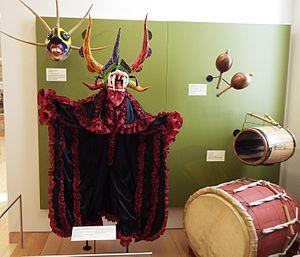
Un vejigante est une figure folklorique des fêtes et carnavals de Porto Rico. Les couleurs traditionnelles du vejigante étaient le noir, le rouge et le jaune. De nos jours, le vejigante porte des masques chamarrés aux ornements vifs et de toutes les couleurs ainsi qu'une combinaison figurant des ailes de chauve-souris entre les bras et le côté du corps. Le terme vejigante est espagnol et provient de vejiga et de gigante et ce en référence à la coutume du vejigante consistant à peindre des vessies de bovin gonflées, à les suspendre à des bâtons lors des défilés ou processions et à cogner les spectateurs avec elles et à les faire exploser. Les masques sont surtout une tradition de différentes fêtes à Loíza et Ponce.